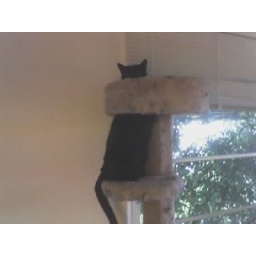
Mitten in the cat tree